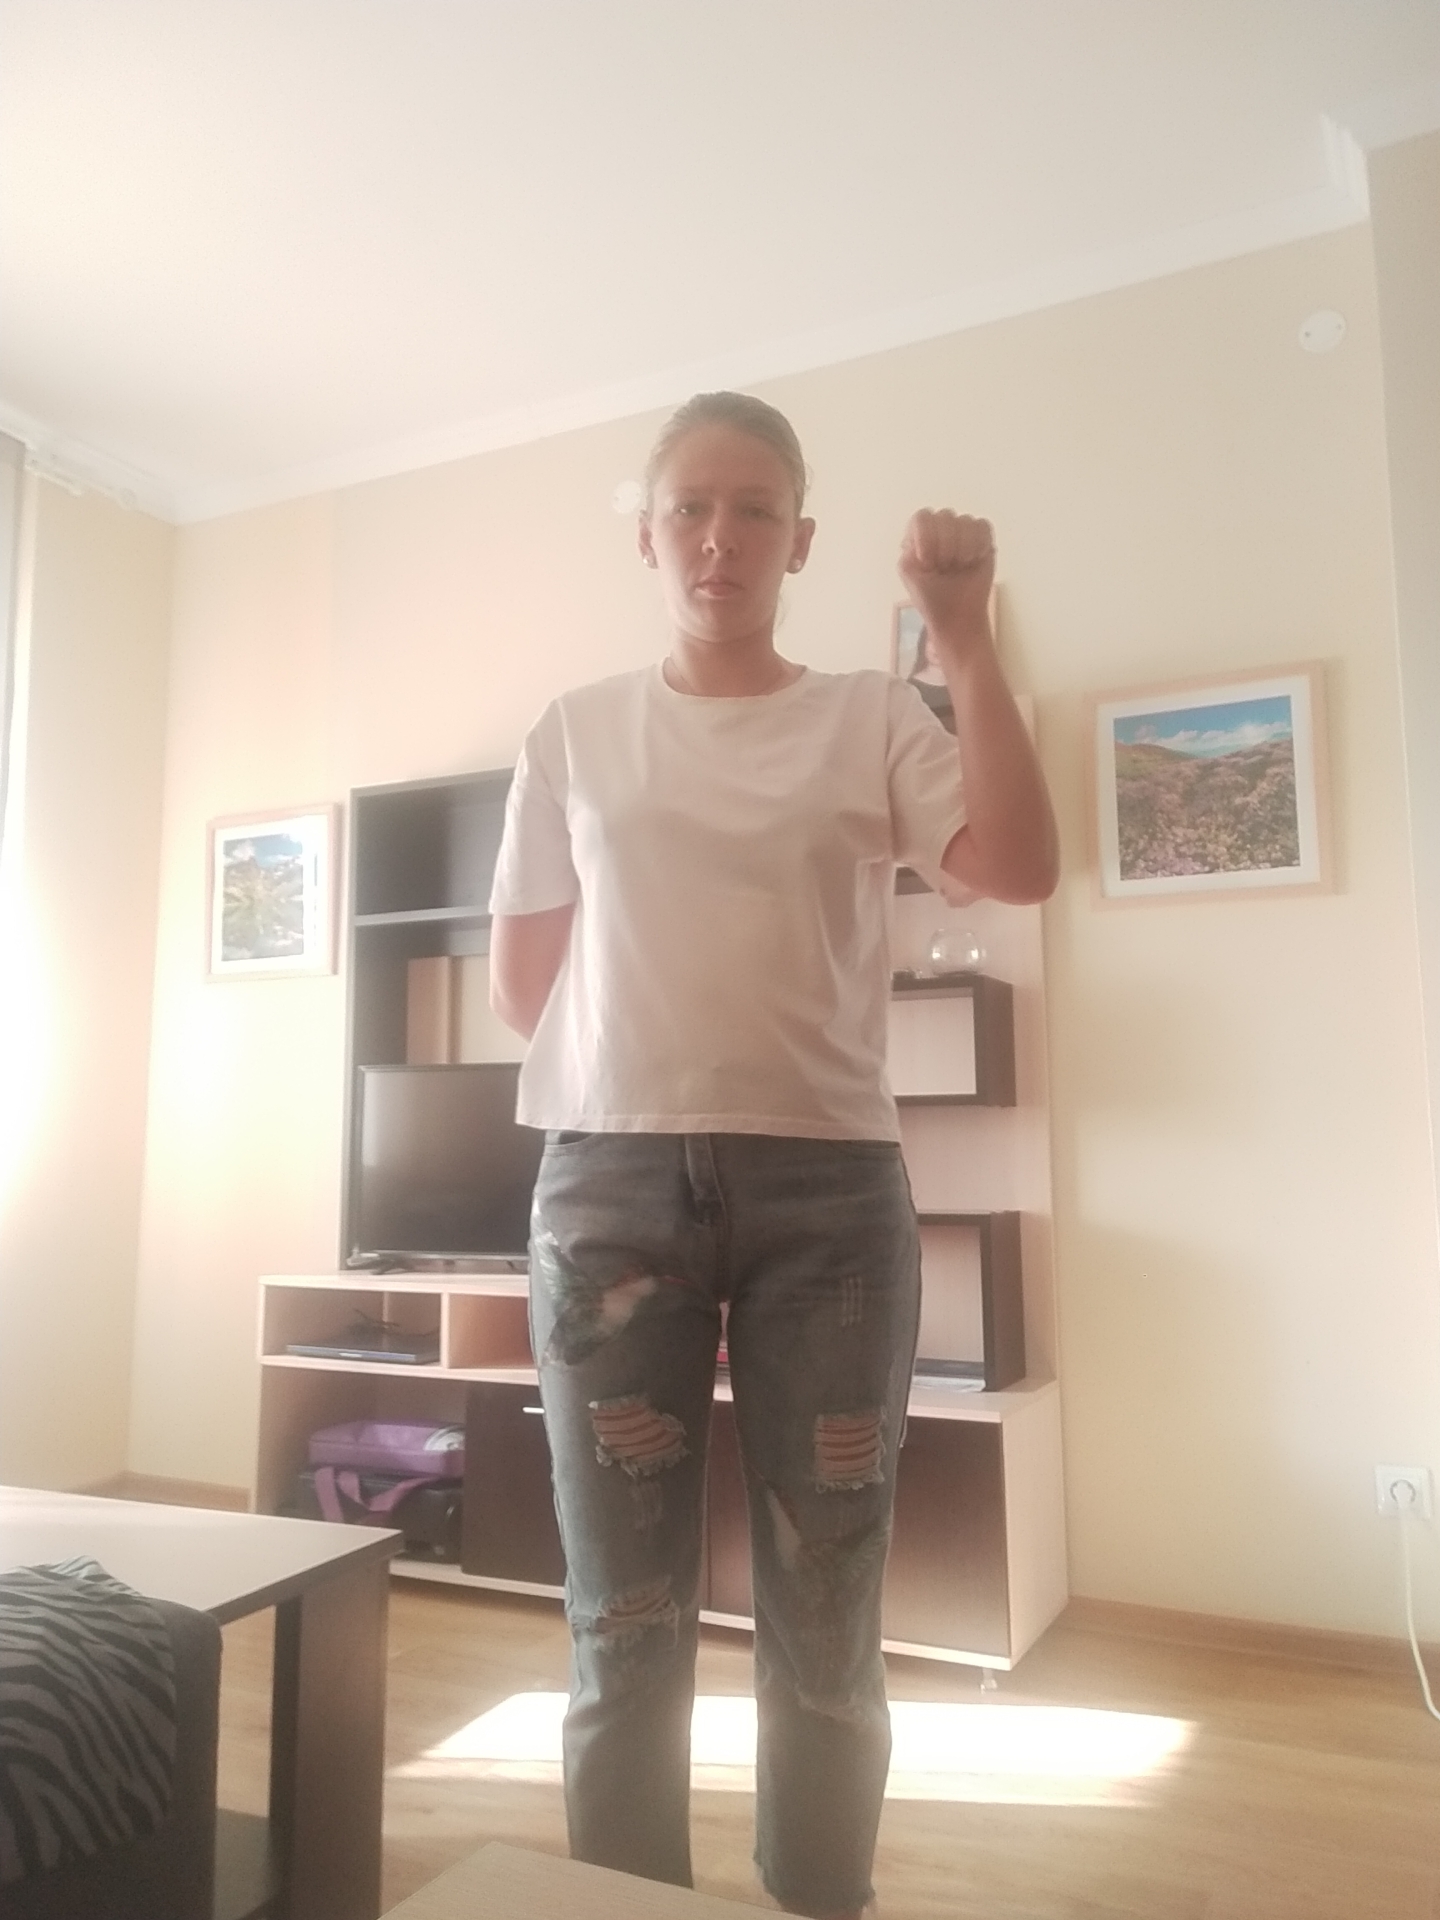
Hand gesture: fist